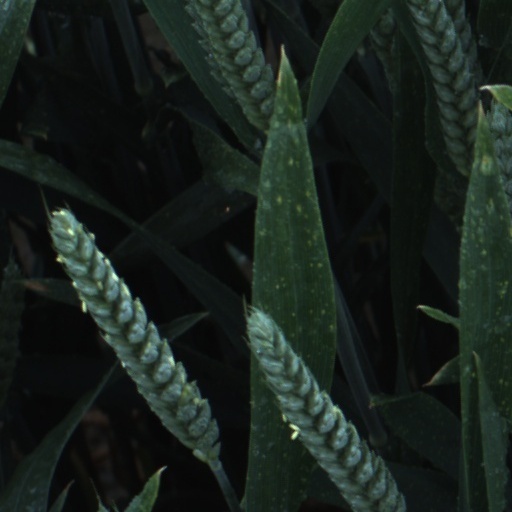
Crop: wheat